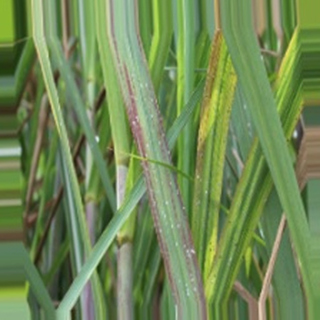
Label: sugarcane_bacterial_blight